Edmund Hottenroth

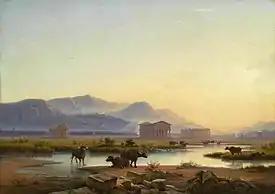
Water Buffalo in the Roman Campagna

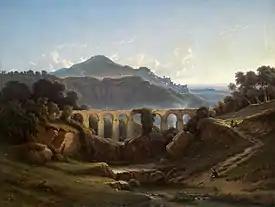
View of the Campagna with Roman Aqueduct

Edmund Hottenroth (9 October 1804, Blasewitz – 13 April 1889, Rome) was a German landscape painter in the late Romantic style. His brother was the portrait and genre painter, Woldemar Hottenroth.